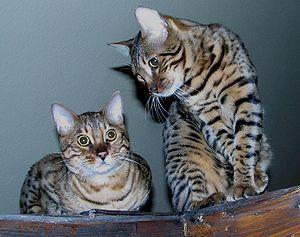
Deux masculins Bengale chats. Italiano: Due esemplari maschi di gatto del Bengala.